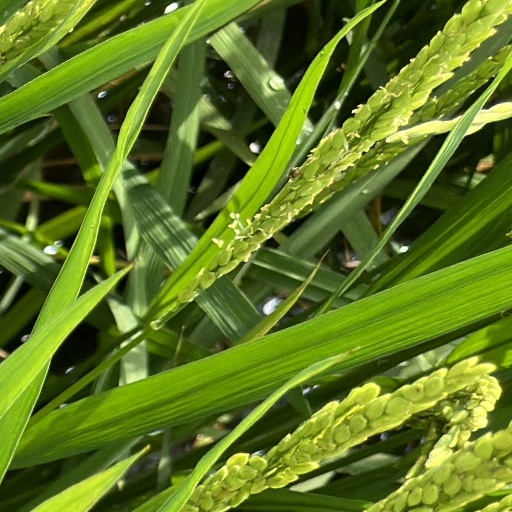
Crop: rice